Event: Nepal Earthquake
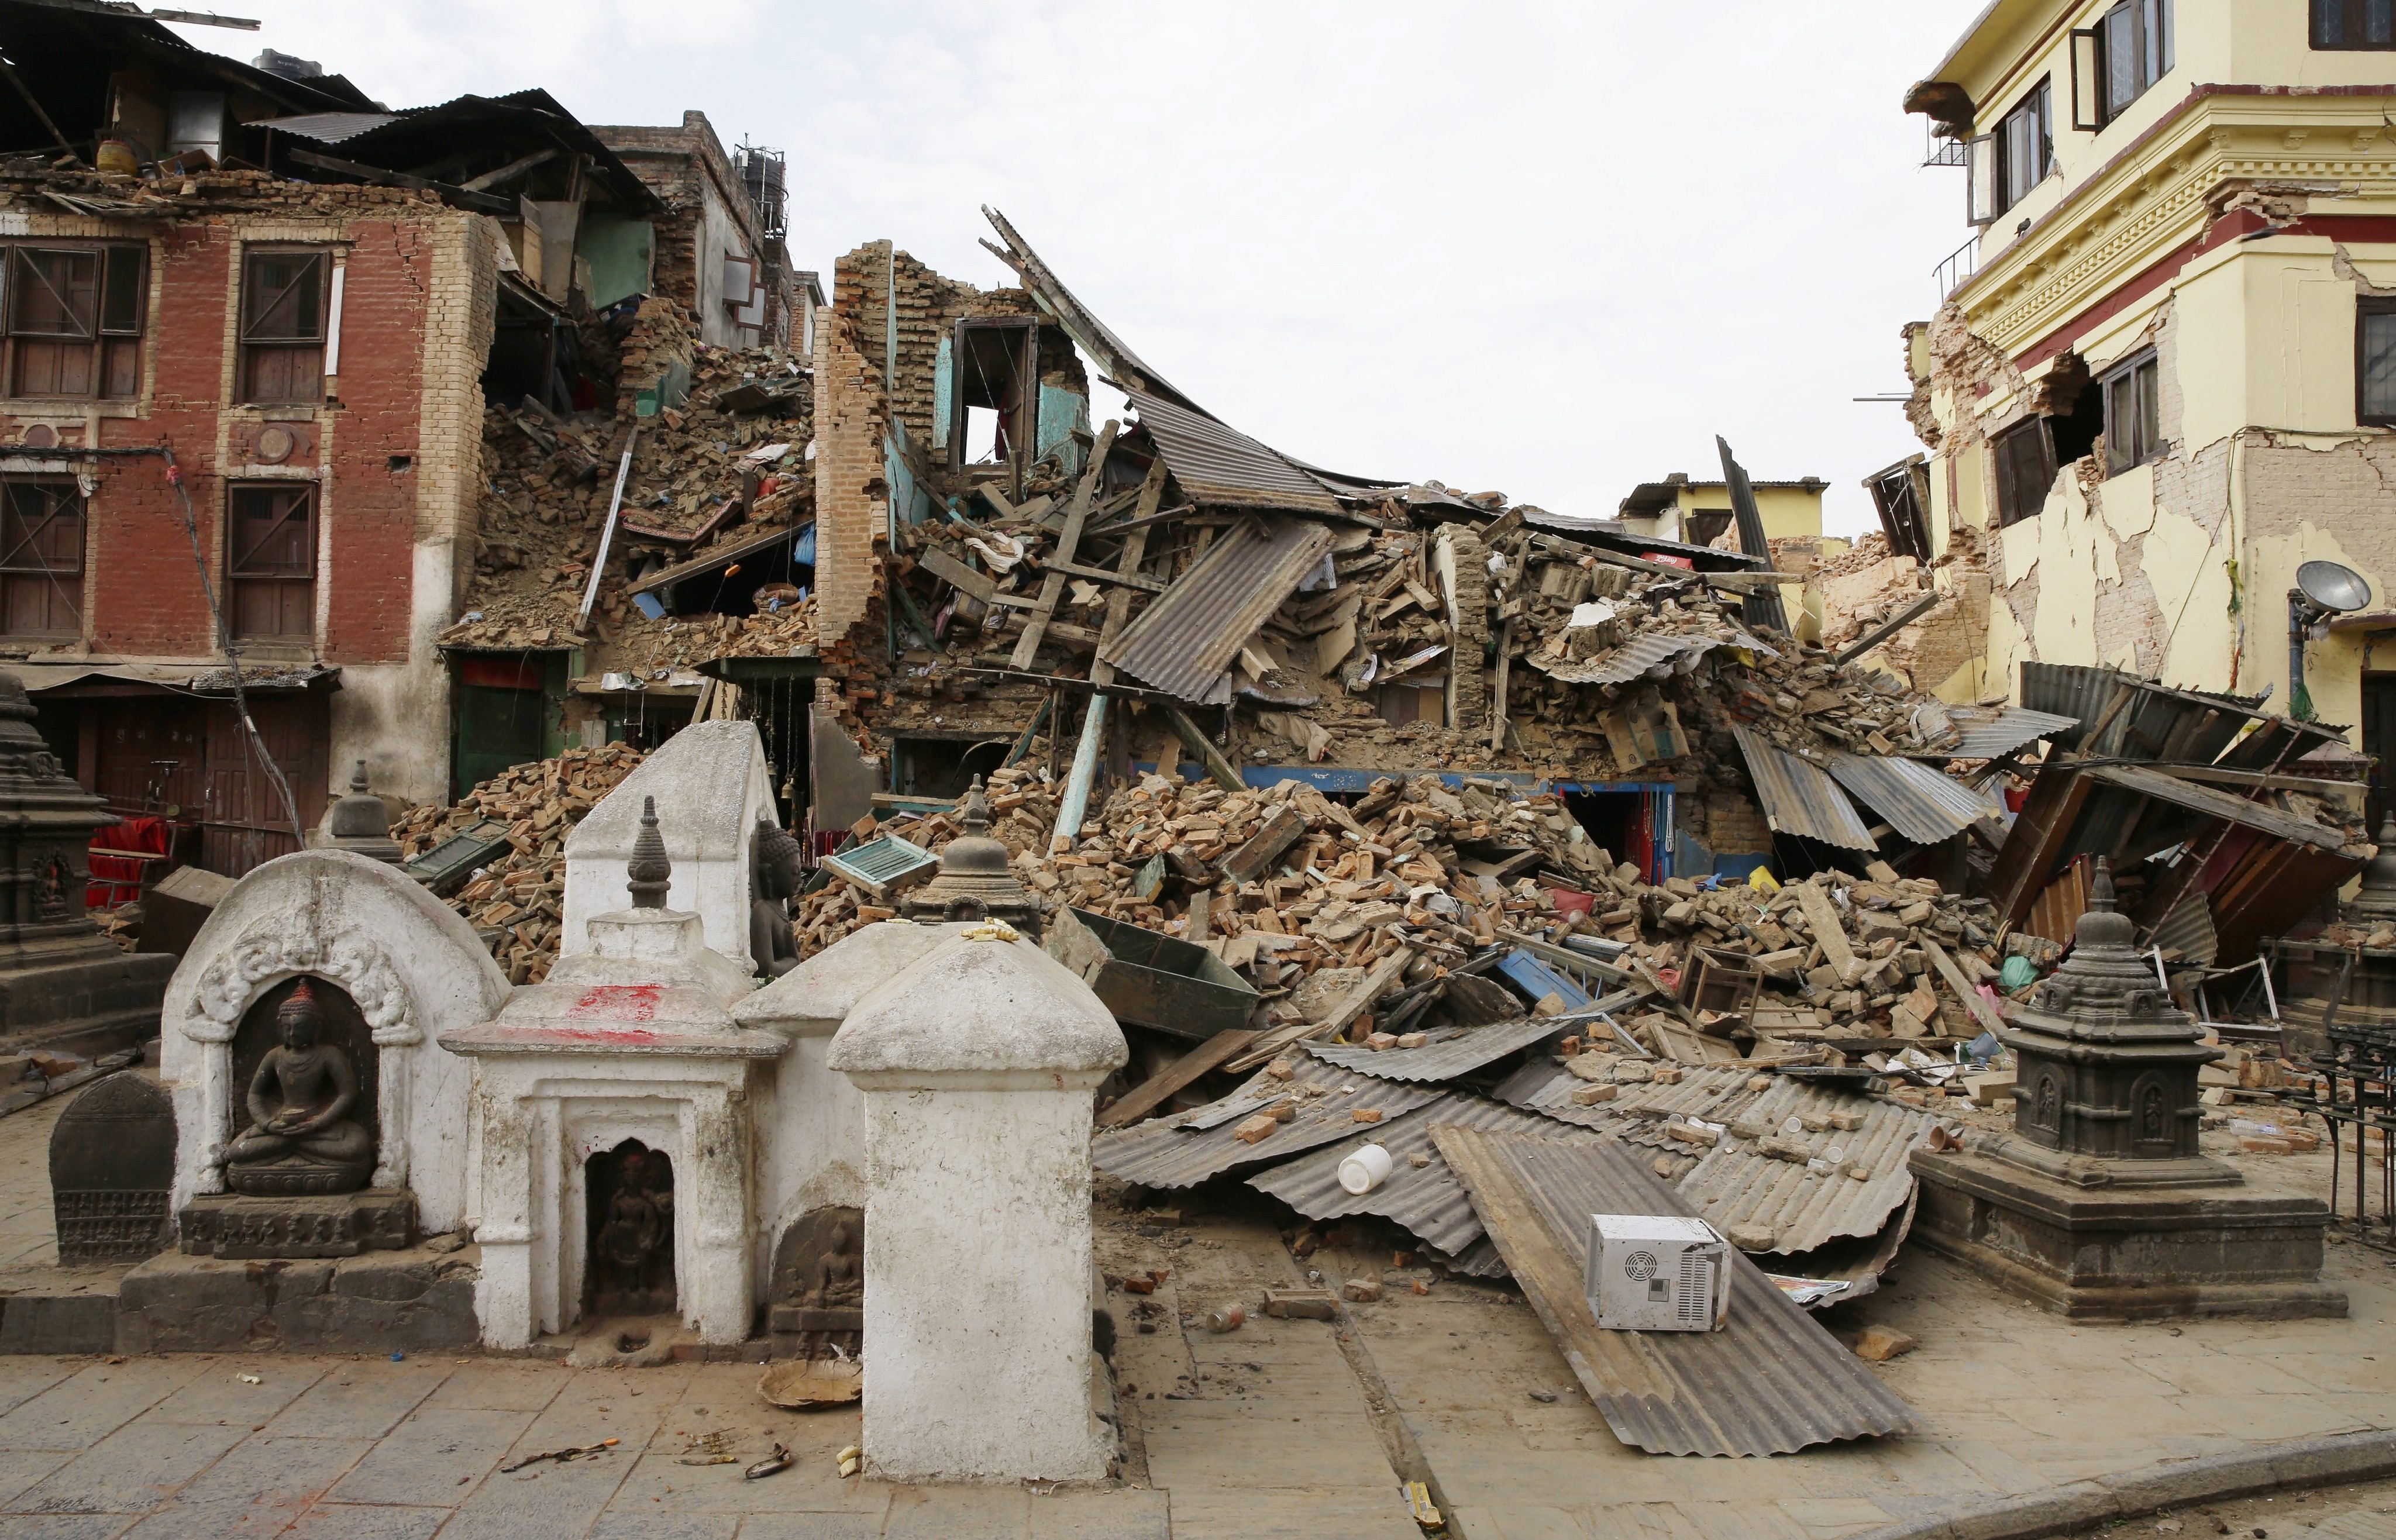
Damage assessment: damage